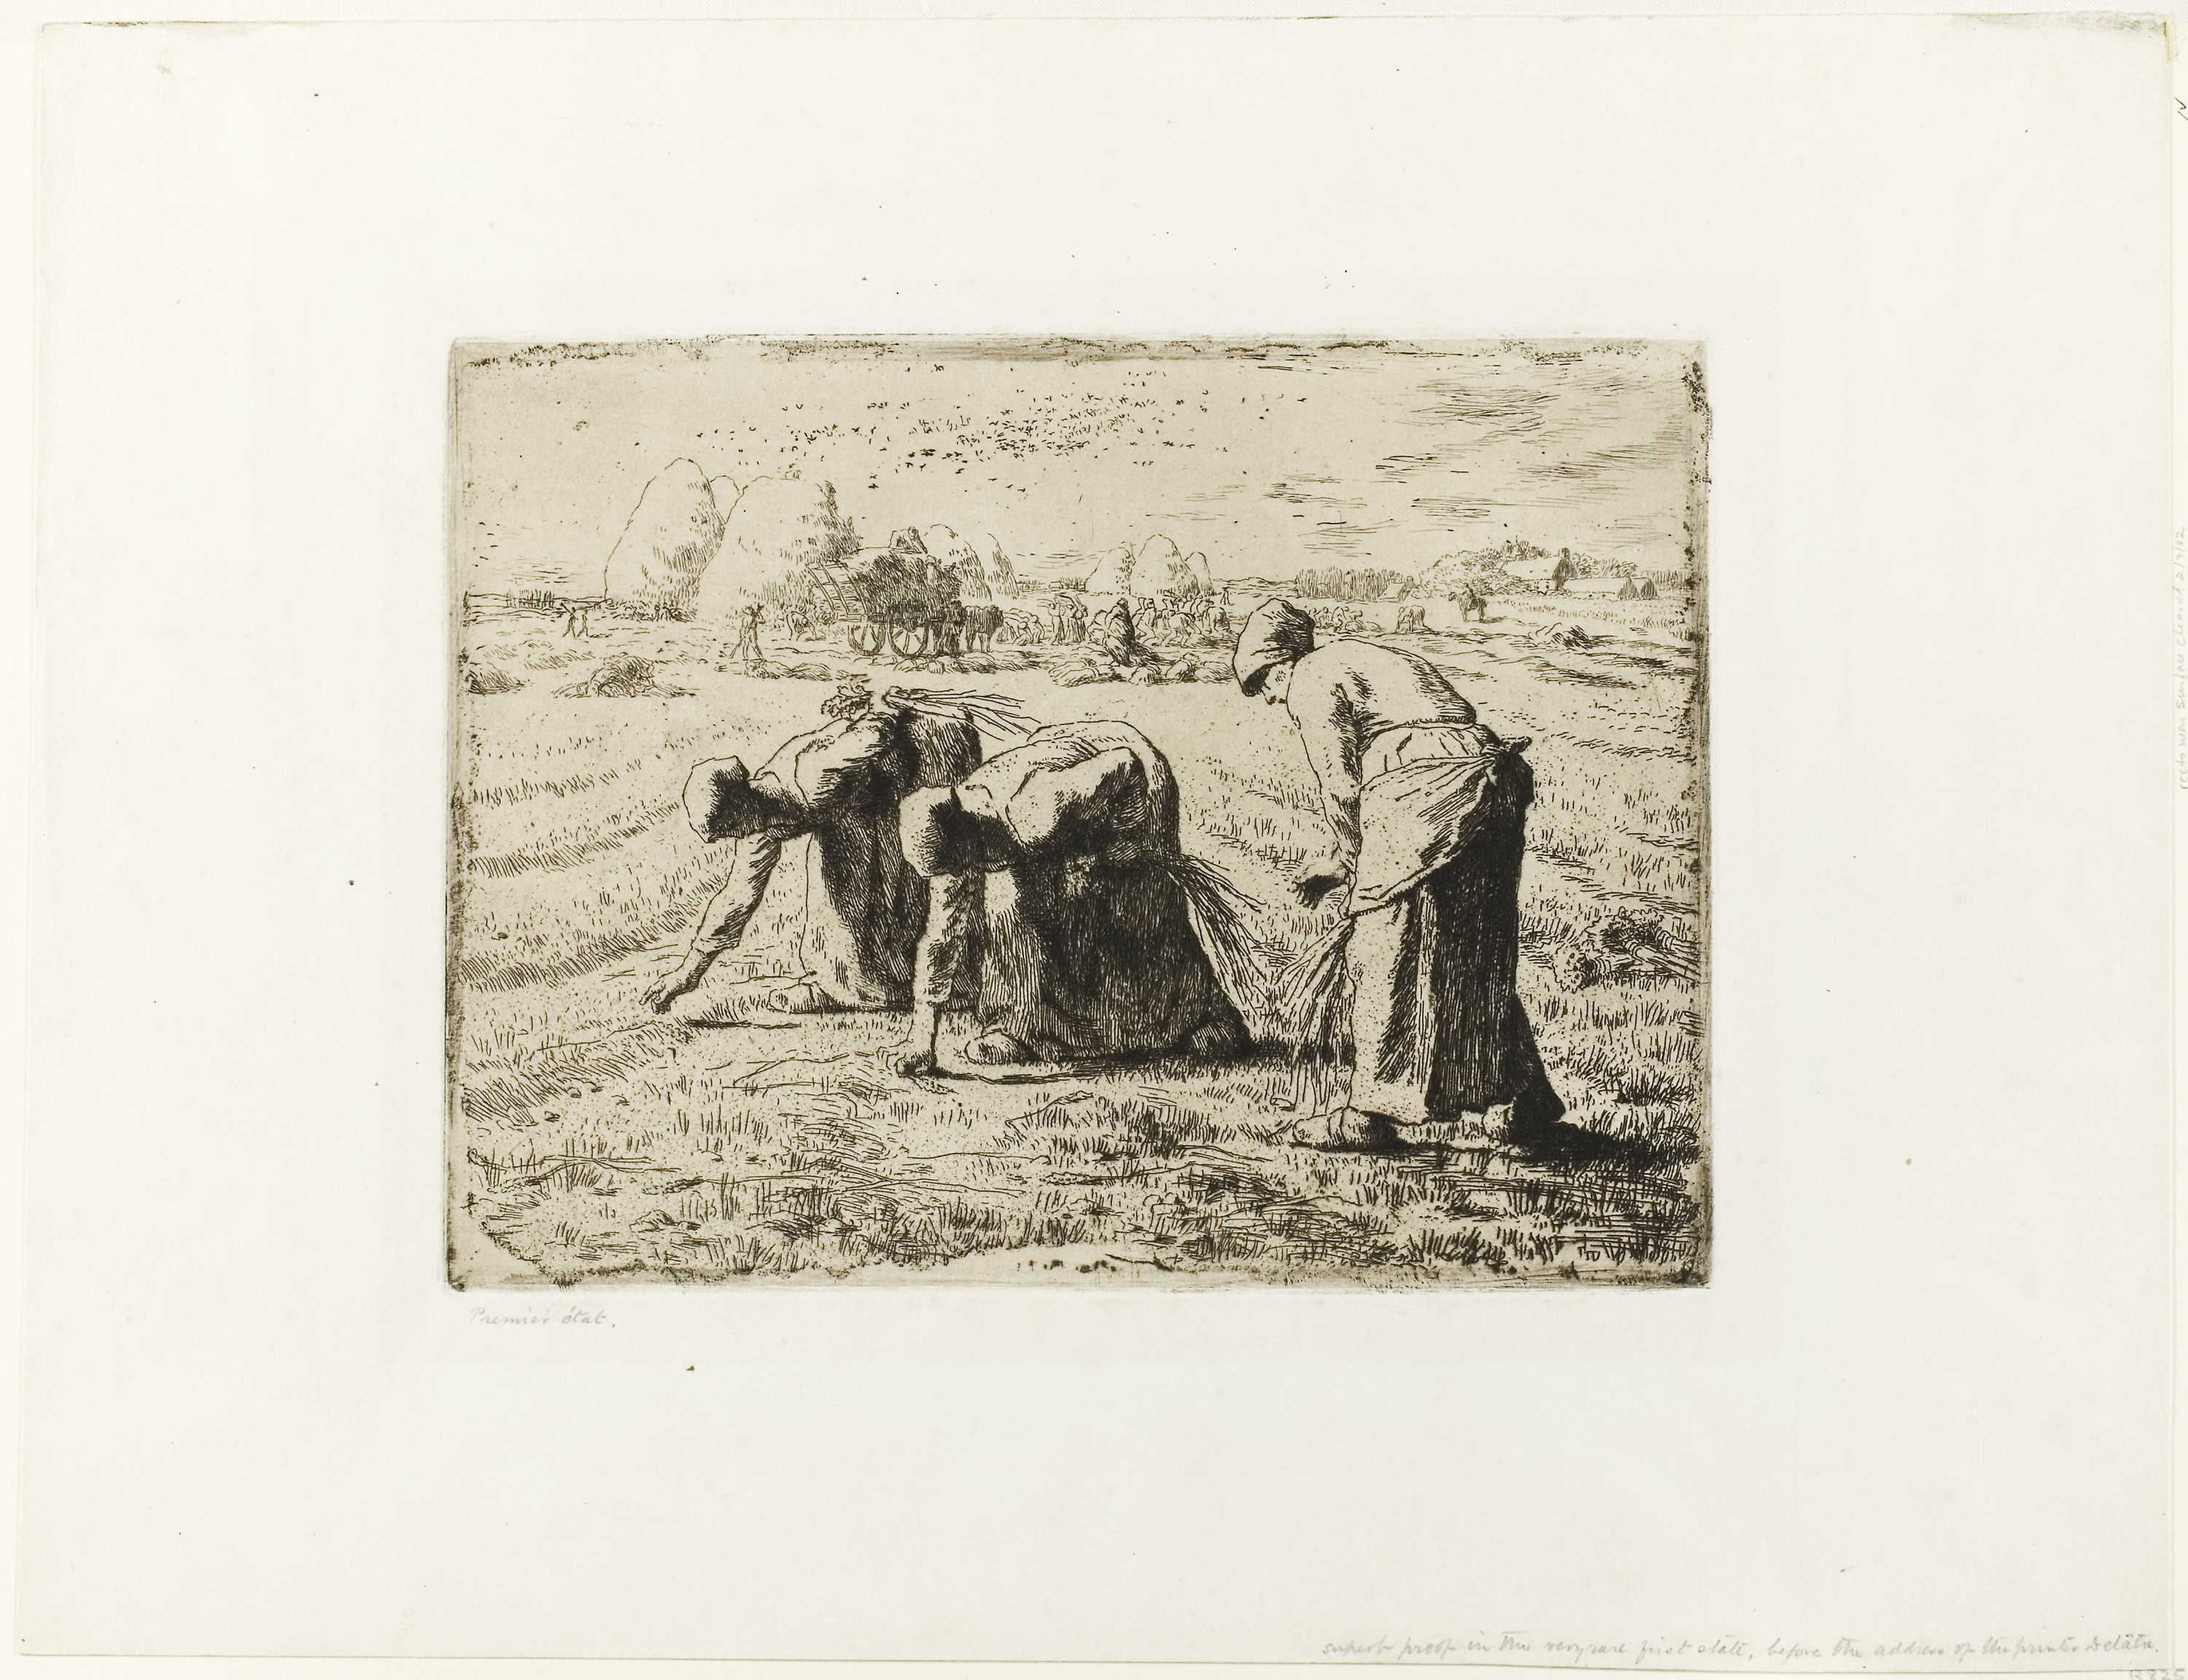
mammal, fauna, art, drawing, history, picture frame, illustration, visual arts, carnivoran, artwork